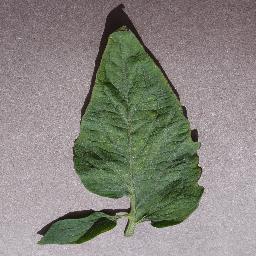
Label: Tomato___Spider_mites Two-spotted_spider_mite